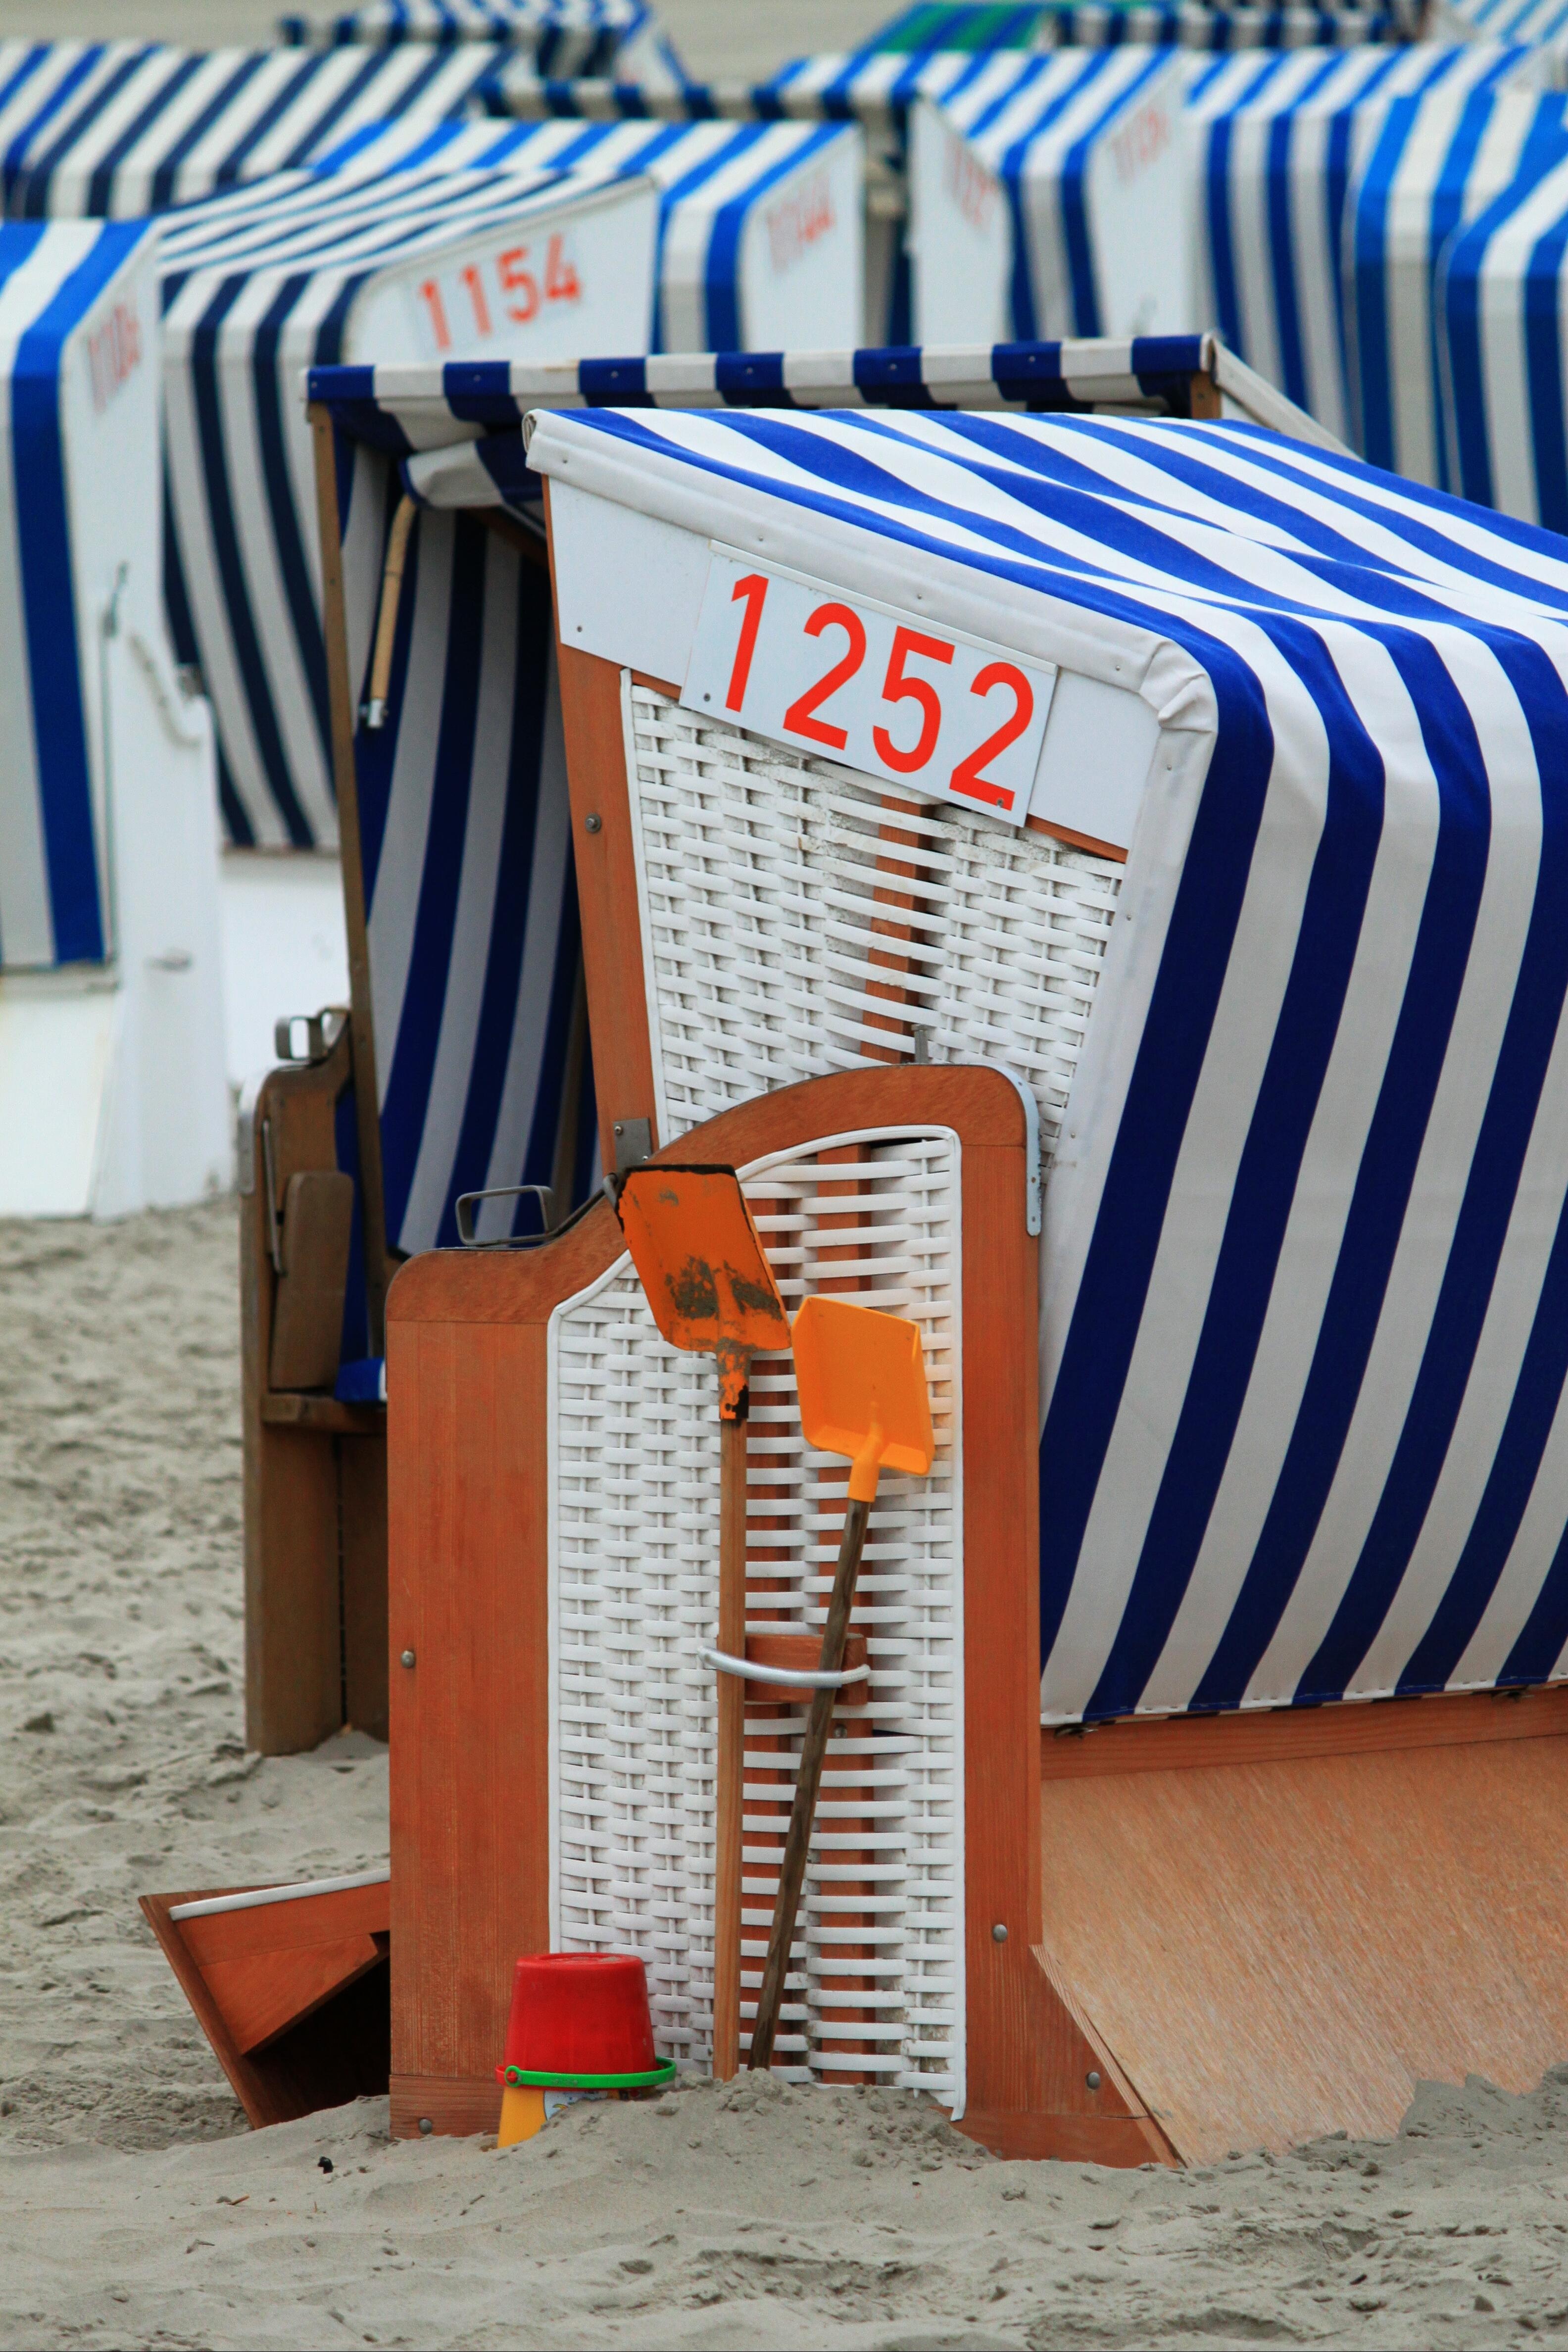
beach, coast, sand, wood, travel, color, holiday, island, blue, rest, furniture, basket, leisure, striped, fabric, relaxation, numbers, holidays, stripes, germany, blade, north sea, digits, recovery, beach chair, sand beach, norderney, pay, wind protection, numbering, sand shovel, north sea island of